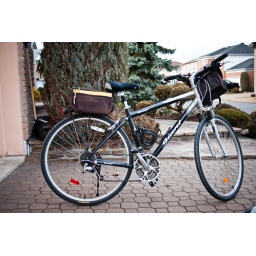
A bike in a field dreams of unconventionnal places